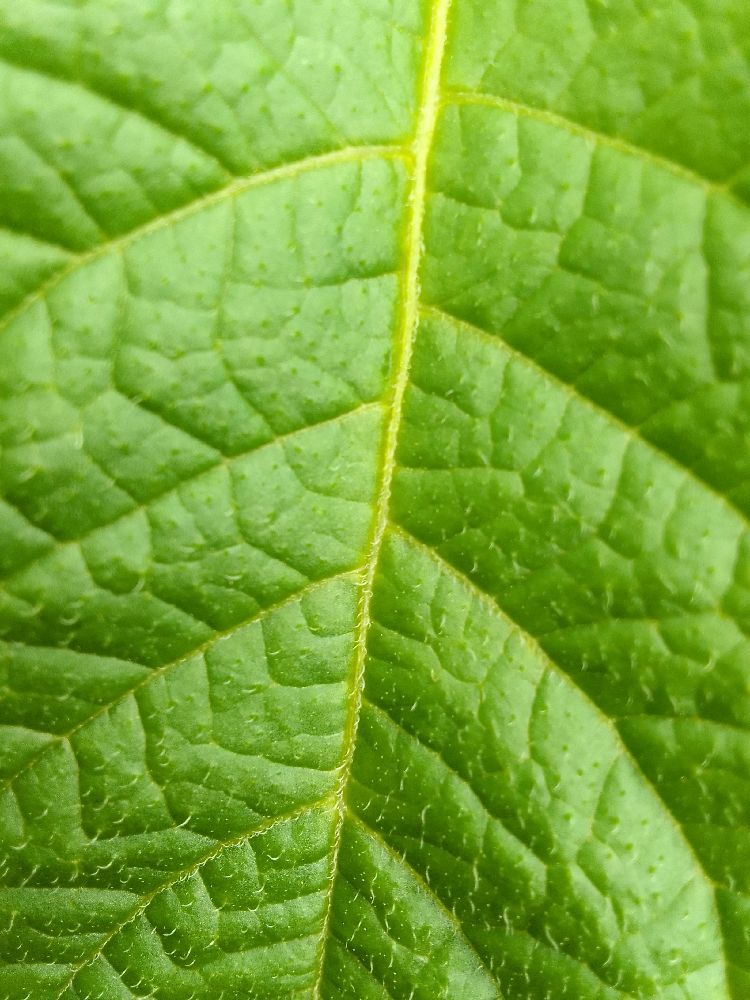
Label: Healthy